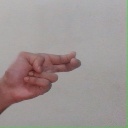
अक्षर: ह